Germany national rugby union team

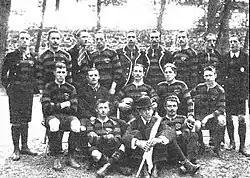
Germany, represented by SC 1880 Frankfurt, at the 1900 Summer Olympics

The following players were part of the team that won the silver medal at the 1900 Summer Olympics: